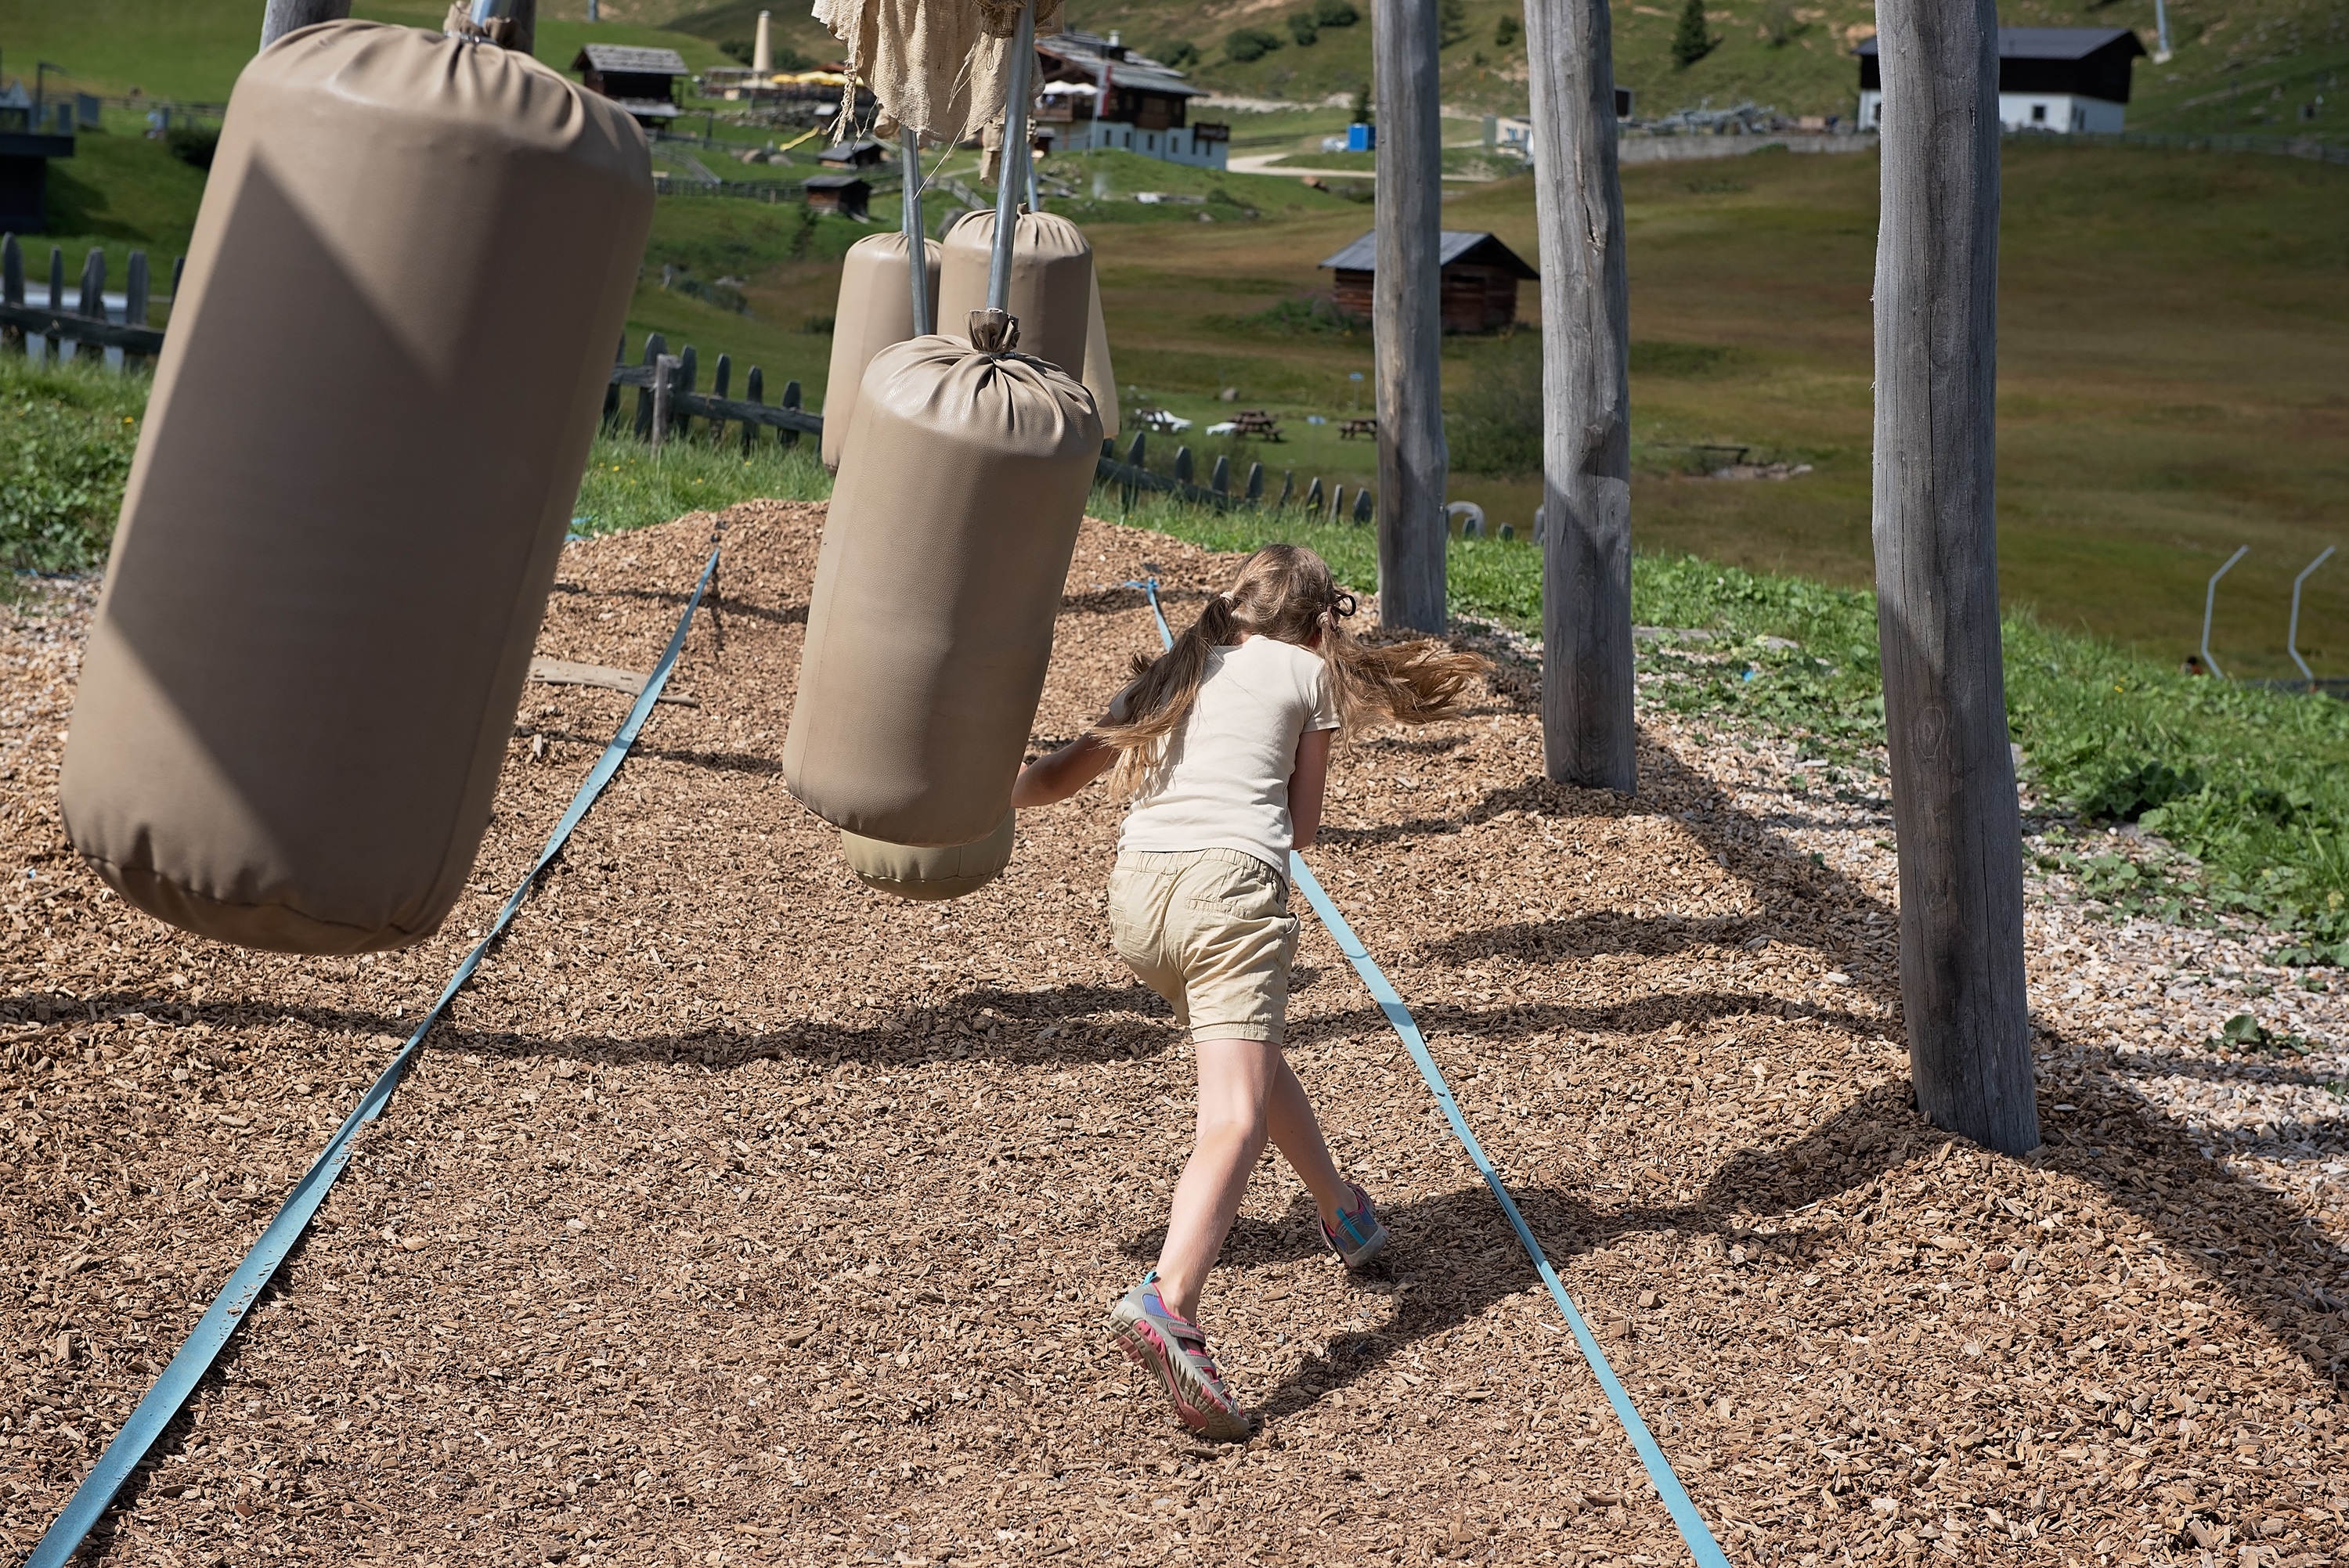
person, girl, sport, play, adventure, spring, action, soil, child, human, speed, movement, skill, fun, playground, games, in motion, parcour, in action, range of motion, outdoor play equipment